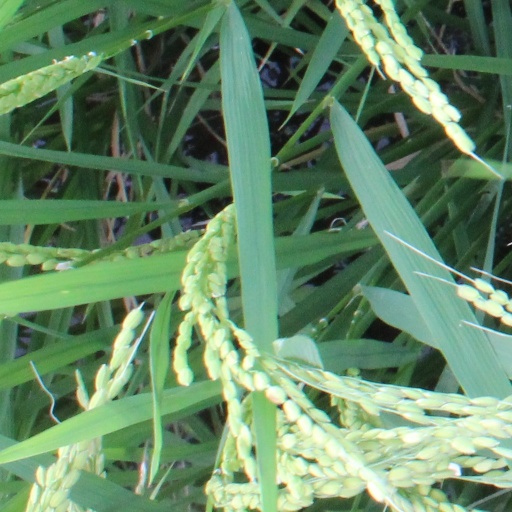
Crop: rice